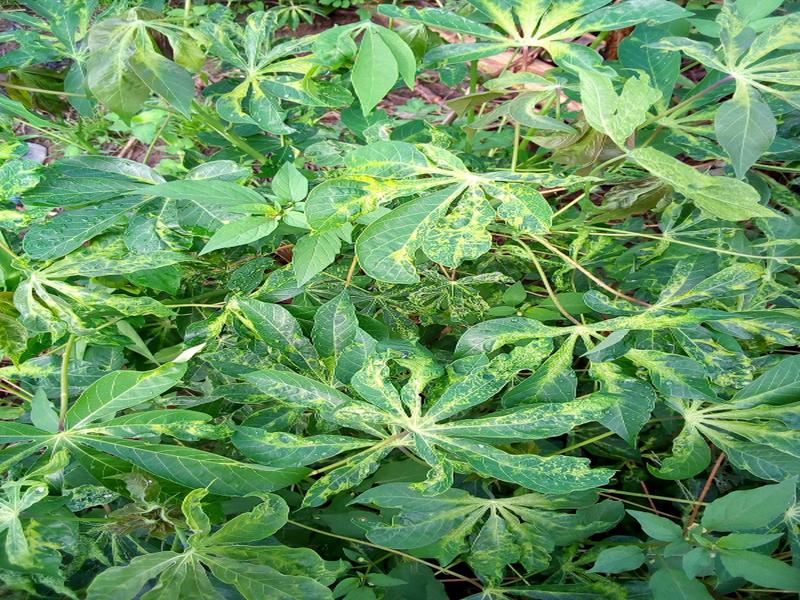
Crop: cassava
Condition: mosaic_disease